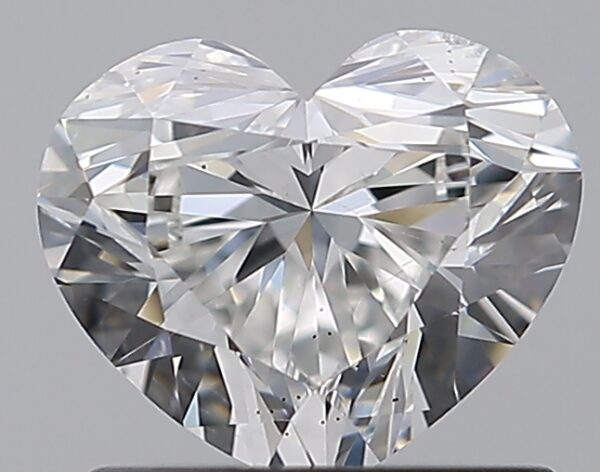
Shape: heart
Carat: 1
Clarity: VS2
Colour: F
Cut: EX
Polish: EX
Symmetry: EX
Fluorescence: F
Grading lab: GIA
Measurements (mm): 5.83 x 6.94 x 4.08